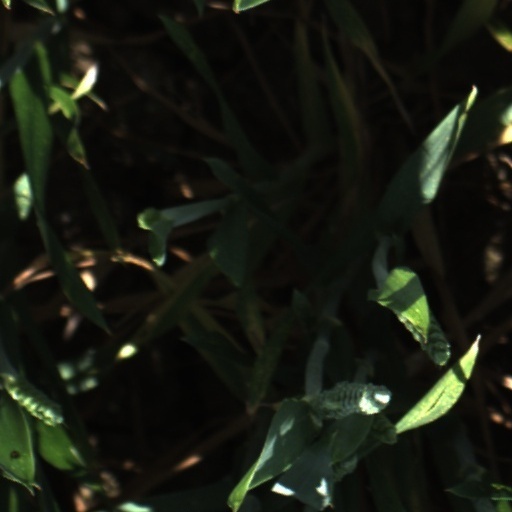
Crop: wheat